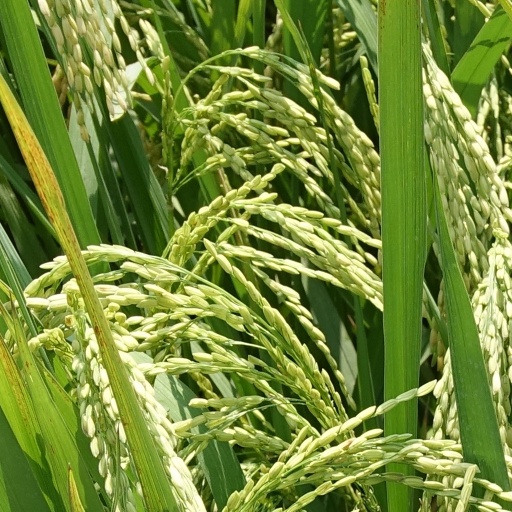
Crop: rice